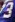
Number: 3